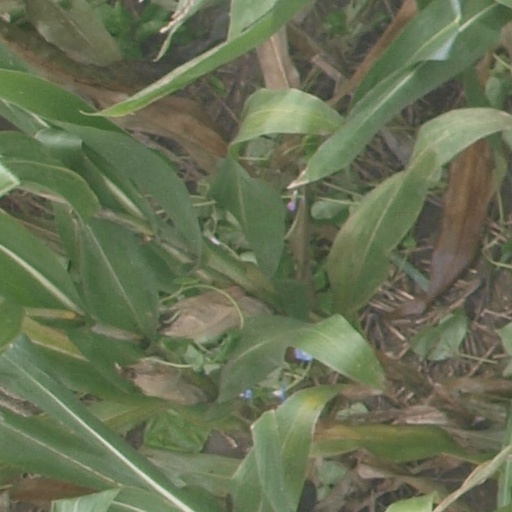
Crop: maize; corn